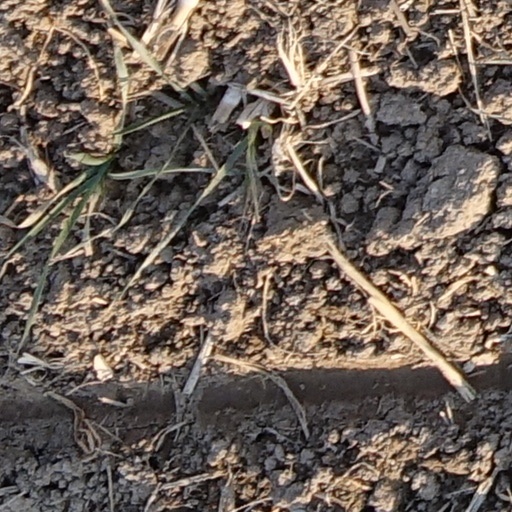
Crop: wheat